Suminda Sirisena

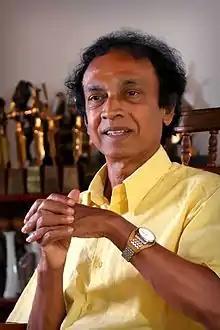
Sirisena in 2013, by Nidahas

Kala Keerthi Suminda Sirisena (4 July 1948 – 4 December 2023) was an actor in Sri Lankan cinema, theatre and television. A highly versatile actor, Sirisena played a wide range of starring or supporting roles and was a recipient of the Best Actor award at many award festivals.